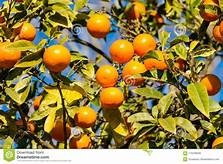
Label: mandarine